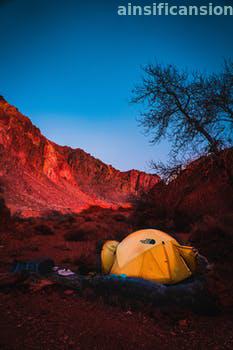
Label: Watermark